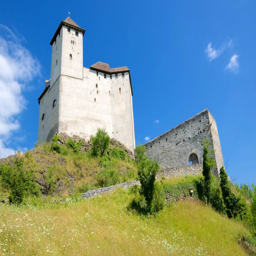
Burg Gutenberg